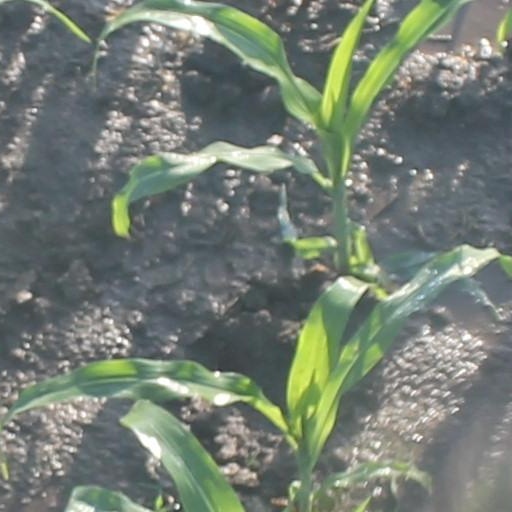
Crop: maize; corn